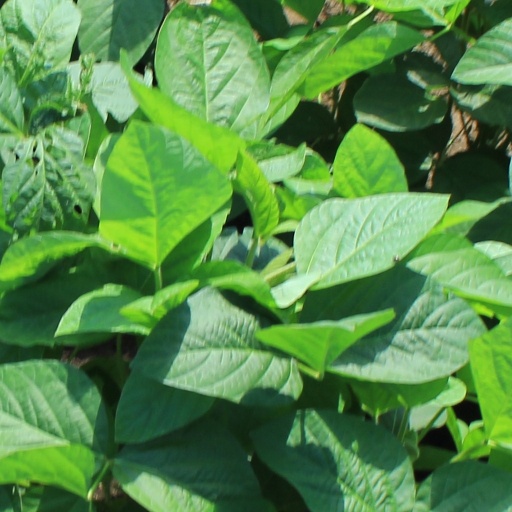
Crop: soybean